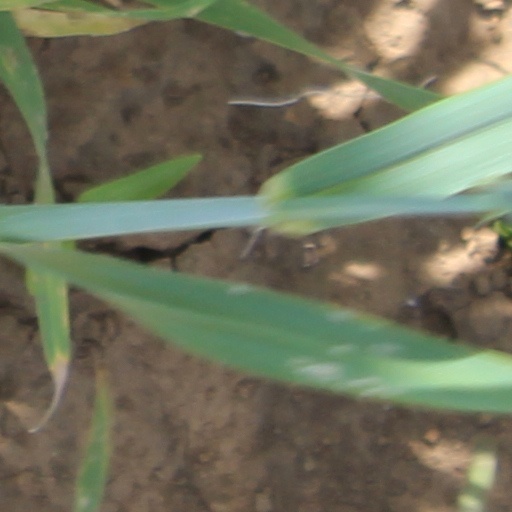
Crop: wheat